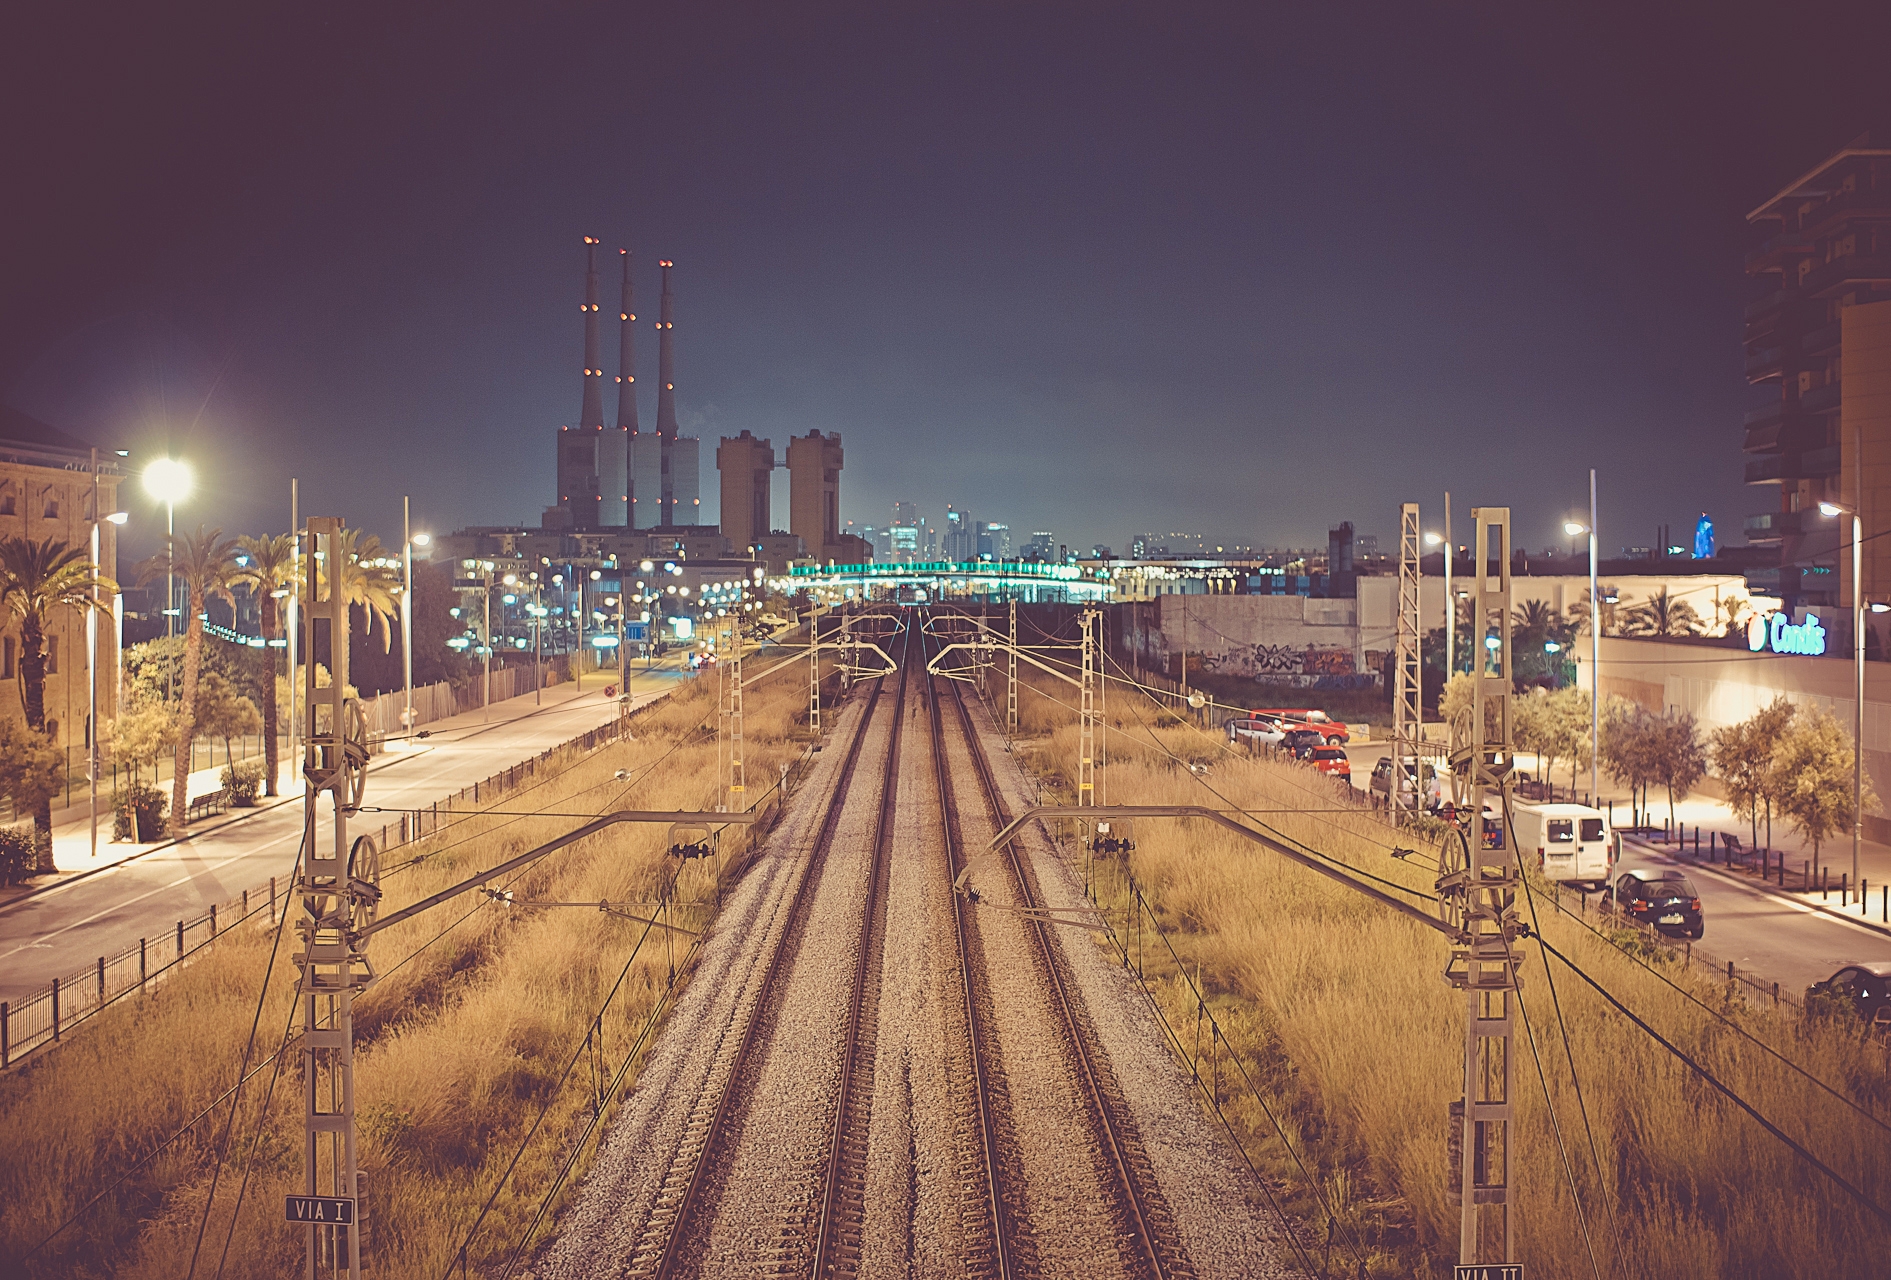
road, skyline, street, night, city, cityscape, downtown, dusk, transport, evening, industry, stadium, lights, infrastructure, rails, railways, railroads, aerial photography, urban area, human settlement